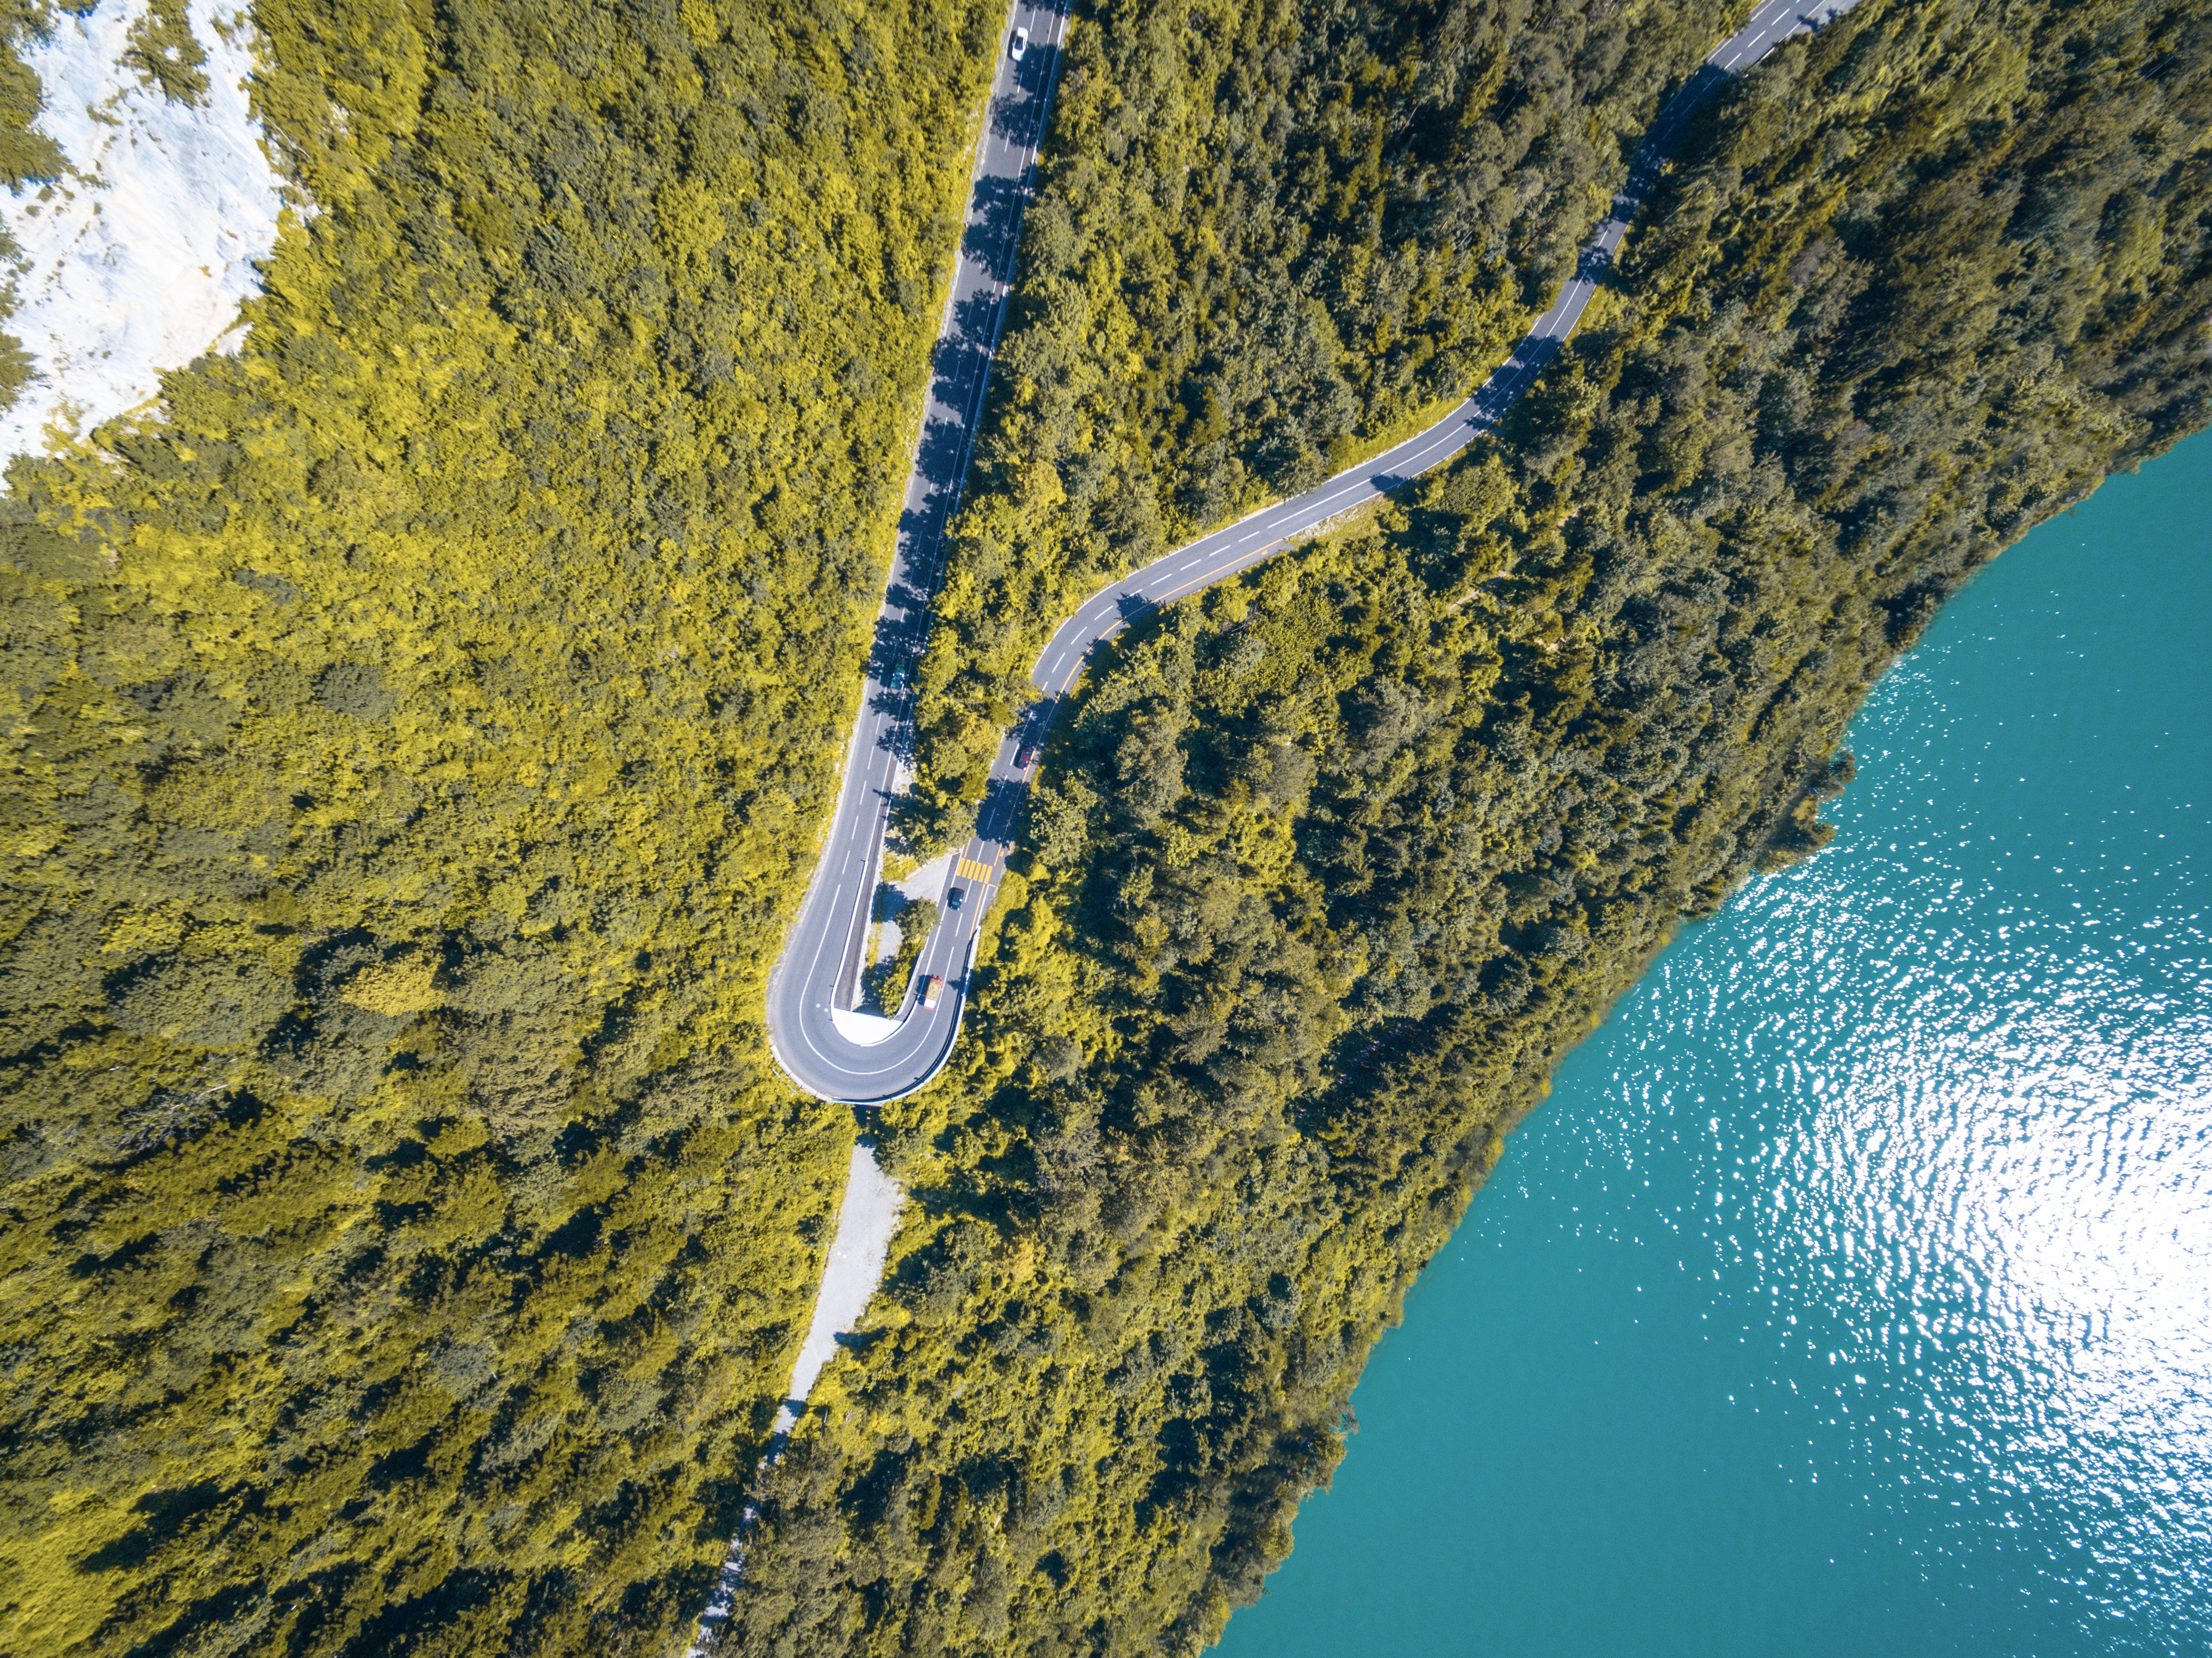
sea, coast, water, forest, reflection, aerial, terrain, aerial view, drone, aerial photography, atmosphere of earth